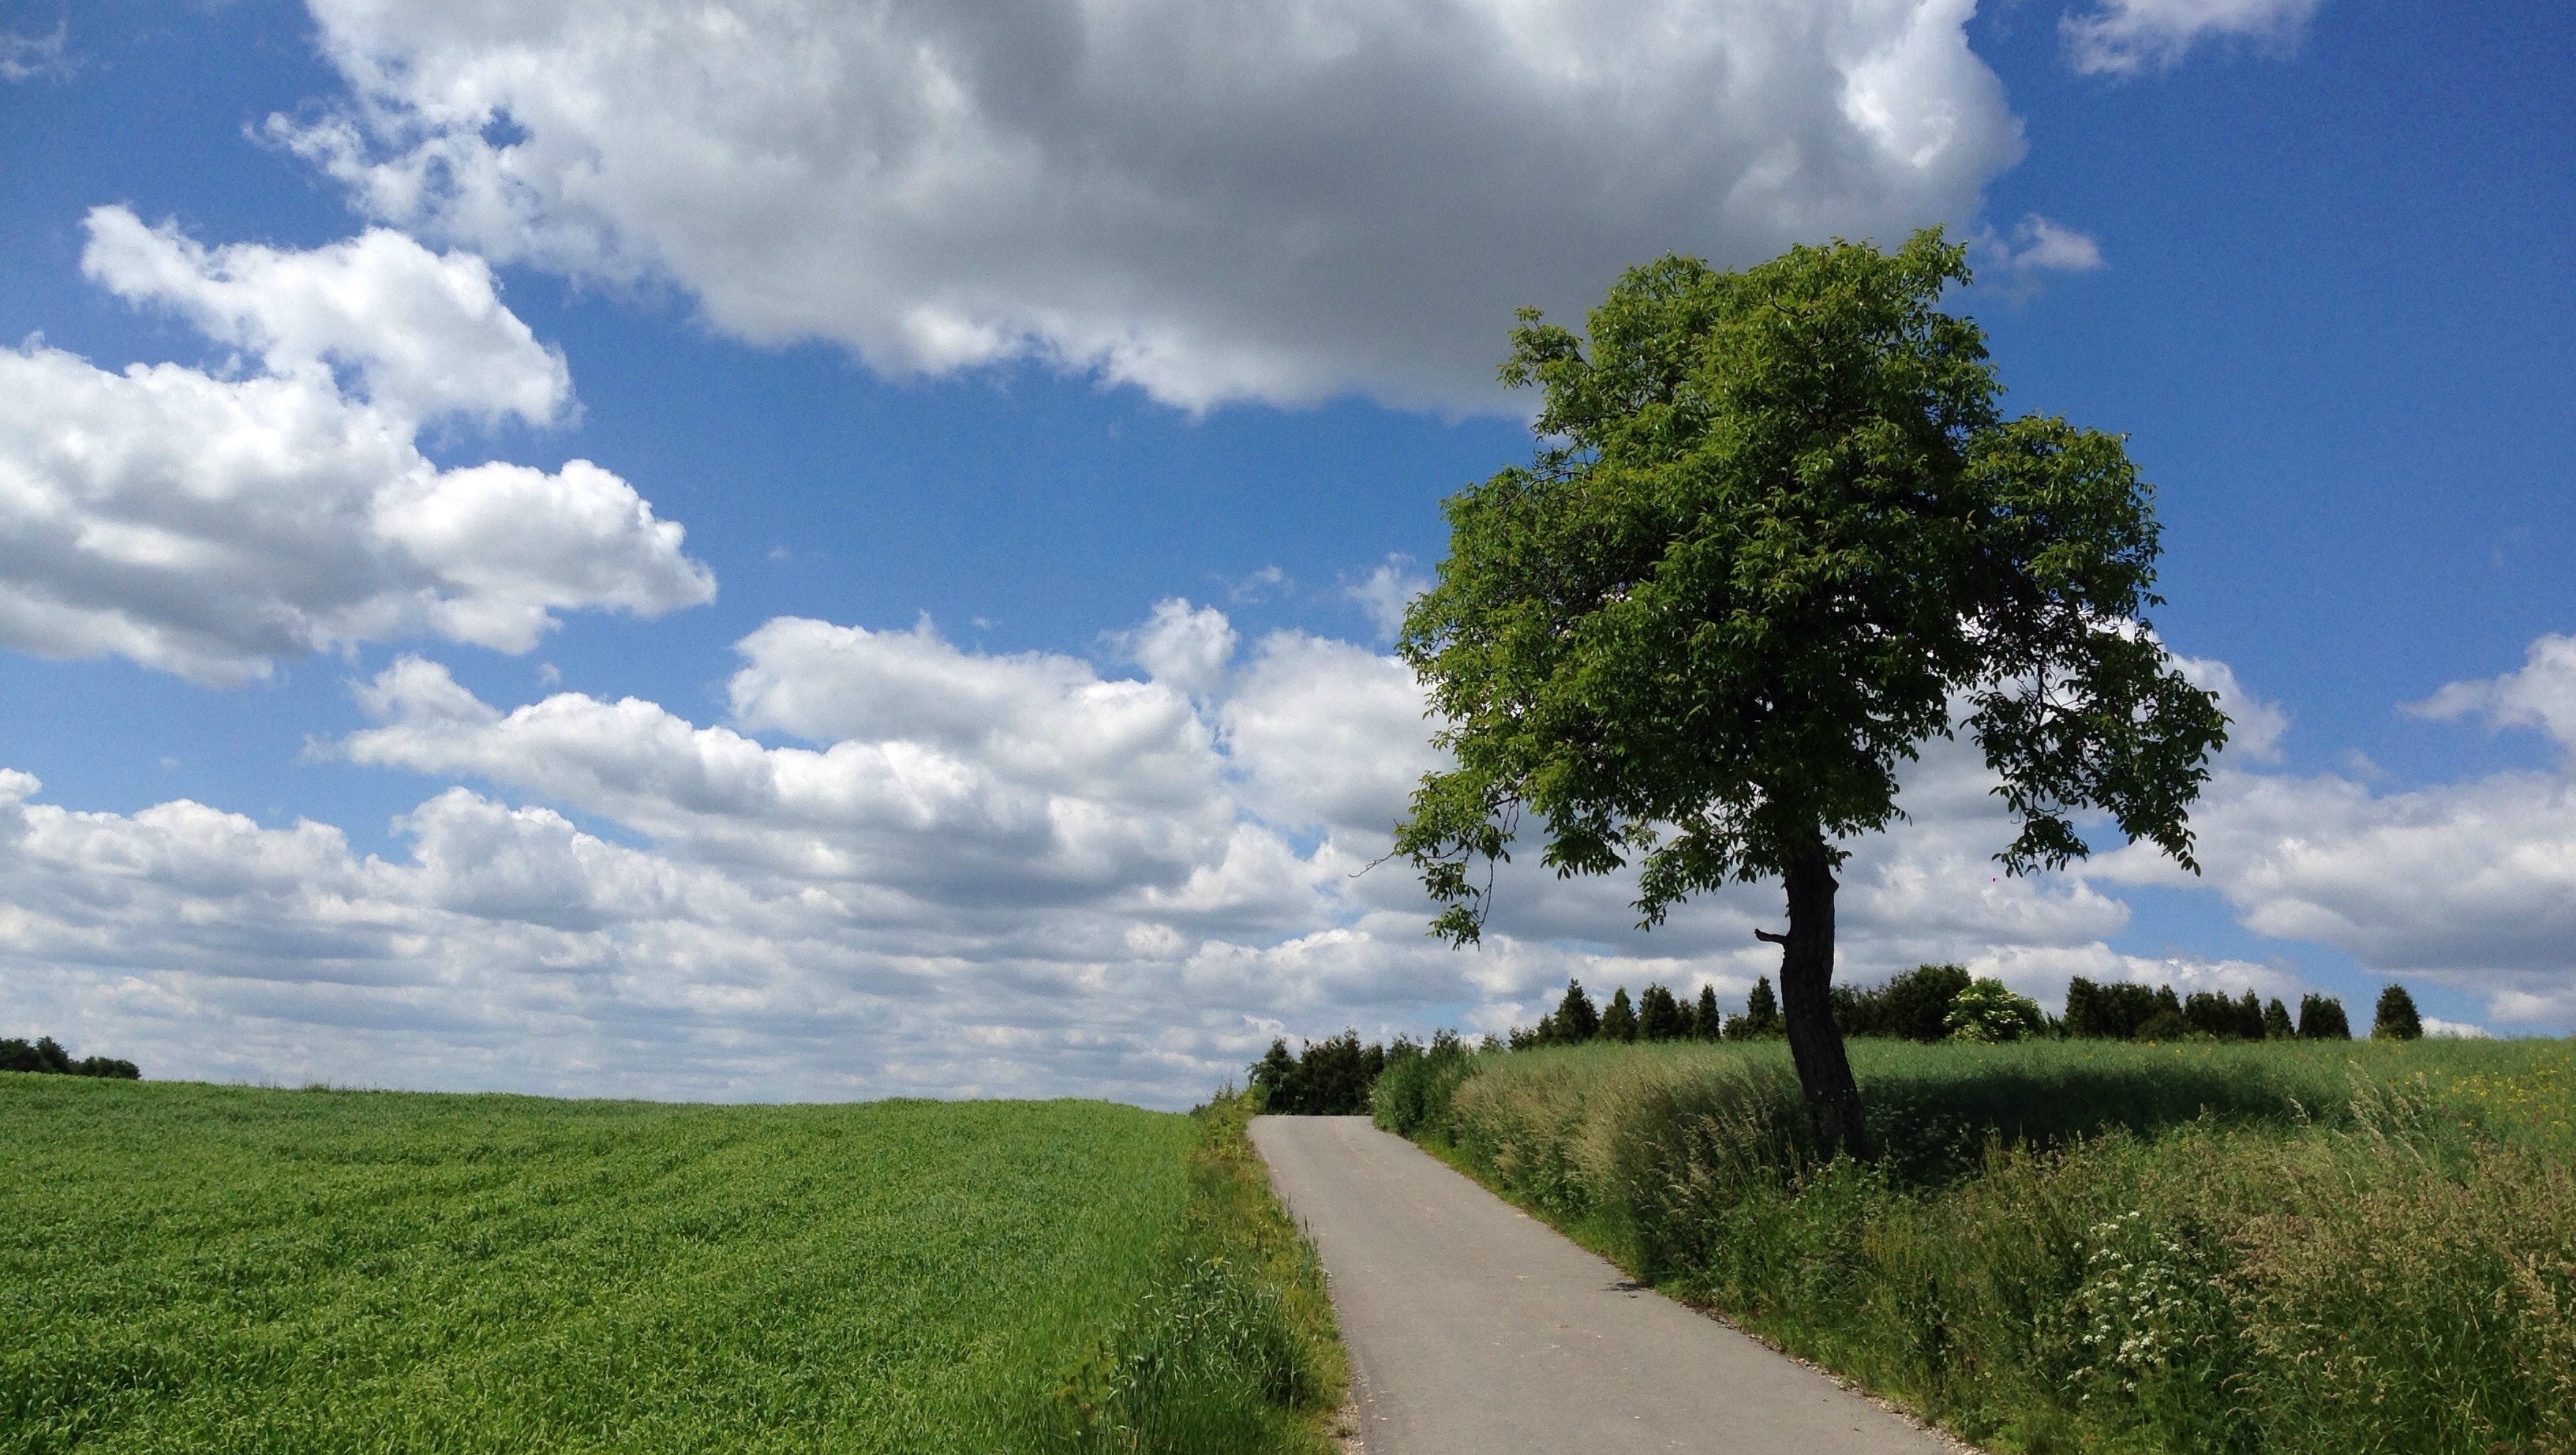
landscape, tree, nature, grass, horizon, cloud, plant, sky, field, meadow, prairie, hill, wind, green, agriculture, savanna, plain, clouds, grassland, poland, plateau, way, habitat, ecosystem, rural area, malopolska, meteorological phenomenon, natural environment, woody plant